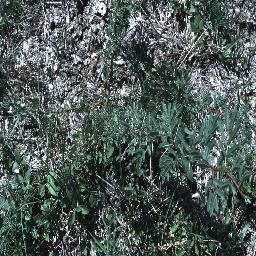
Label: prickly_acacia